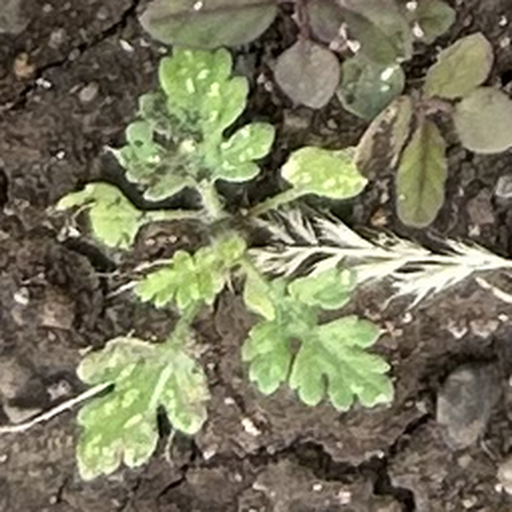
Weed species: Gajar_gavat_(Parthenium hysterophorus)